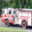
Label: truck